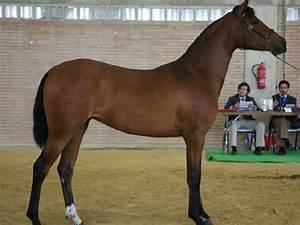
horse